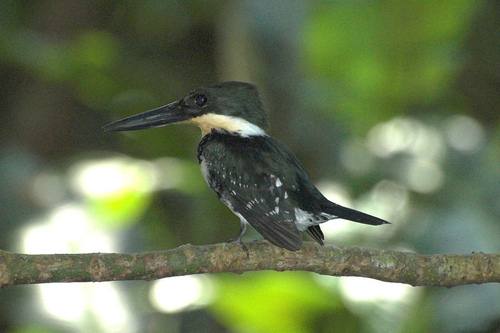
the small bird has a bill that is out of proportion for its body and a black head.
a small bird with a black head and black nape, with black and white covering the rest of its body, and black tarsus and feet.
the beak of this small black and white bird looks like it's oversized compared to the rest of the bird's size.
this bird is black and white in color with a long black beak, and black eye rings.
this bird is black with white on its neck and has a long, pointy beak.
this small bird has a very long bill and white throat breaking up black color.
this bird has wings that are black and has a long bill
this bird has a square shaped head with a long black bill.
small bird with a long, narrow, and black beak, black and green in color, white in throatthe bird is small with long black bill and white ring around nape.
Species: Green Kingfisher